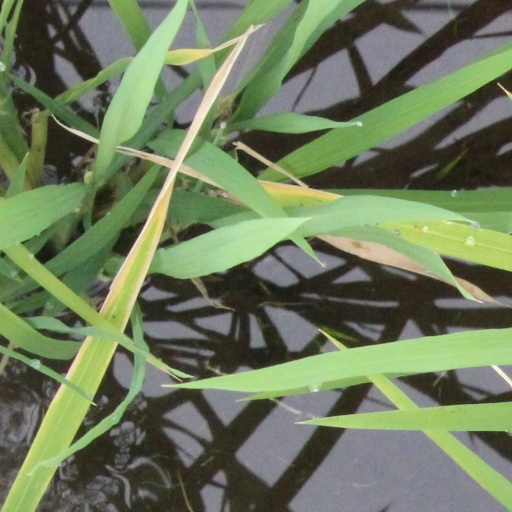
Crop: rice